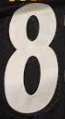
Number: 8